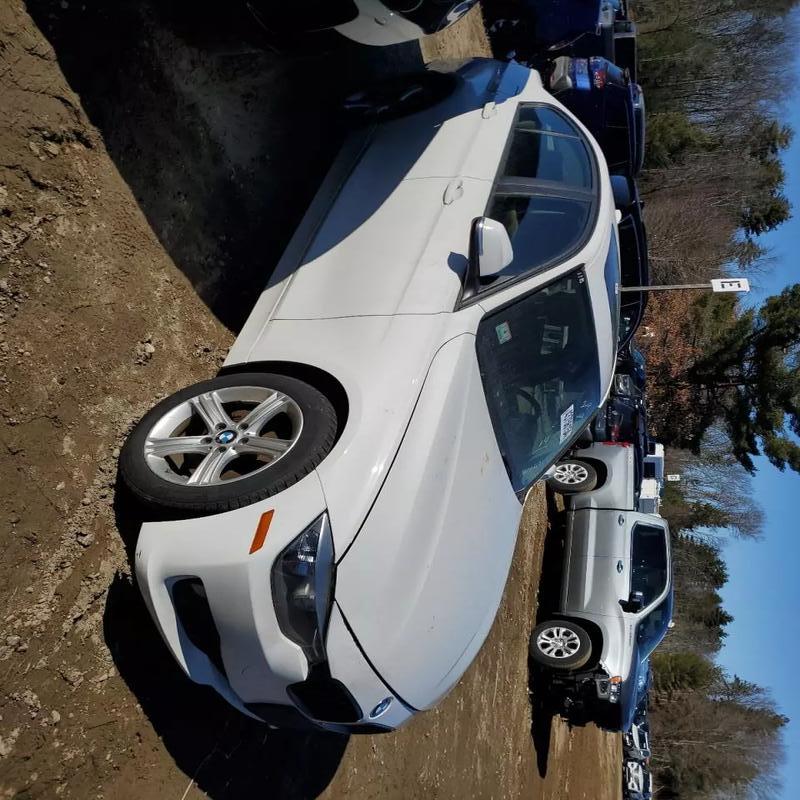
Aucun dommage détecté.
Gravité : aucun